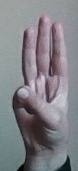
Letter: thaa